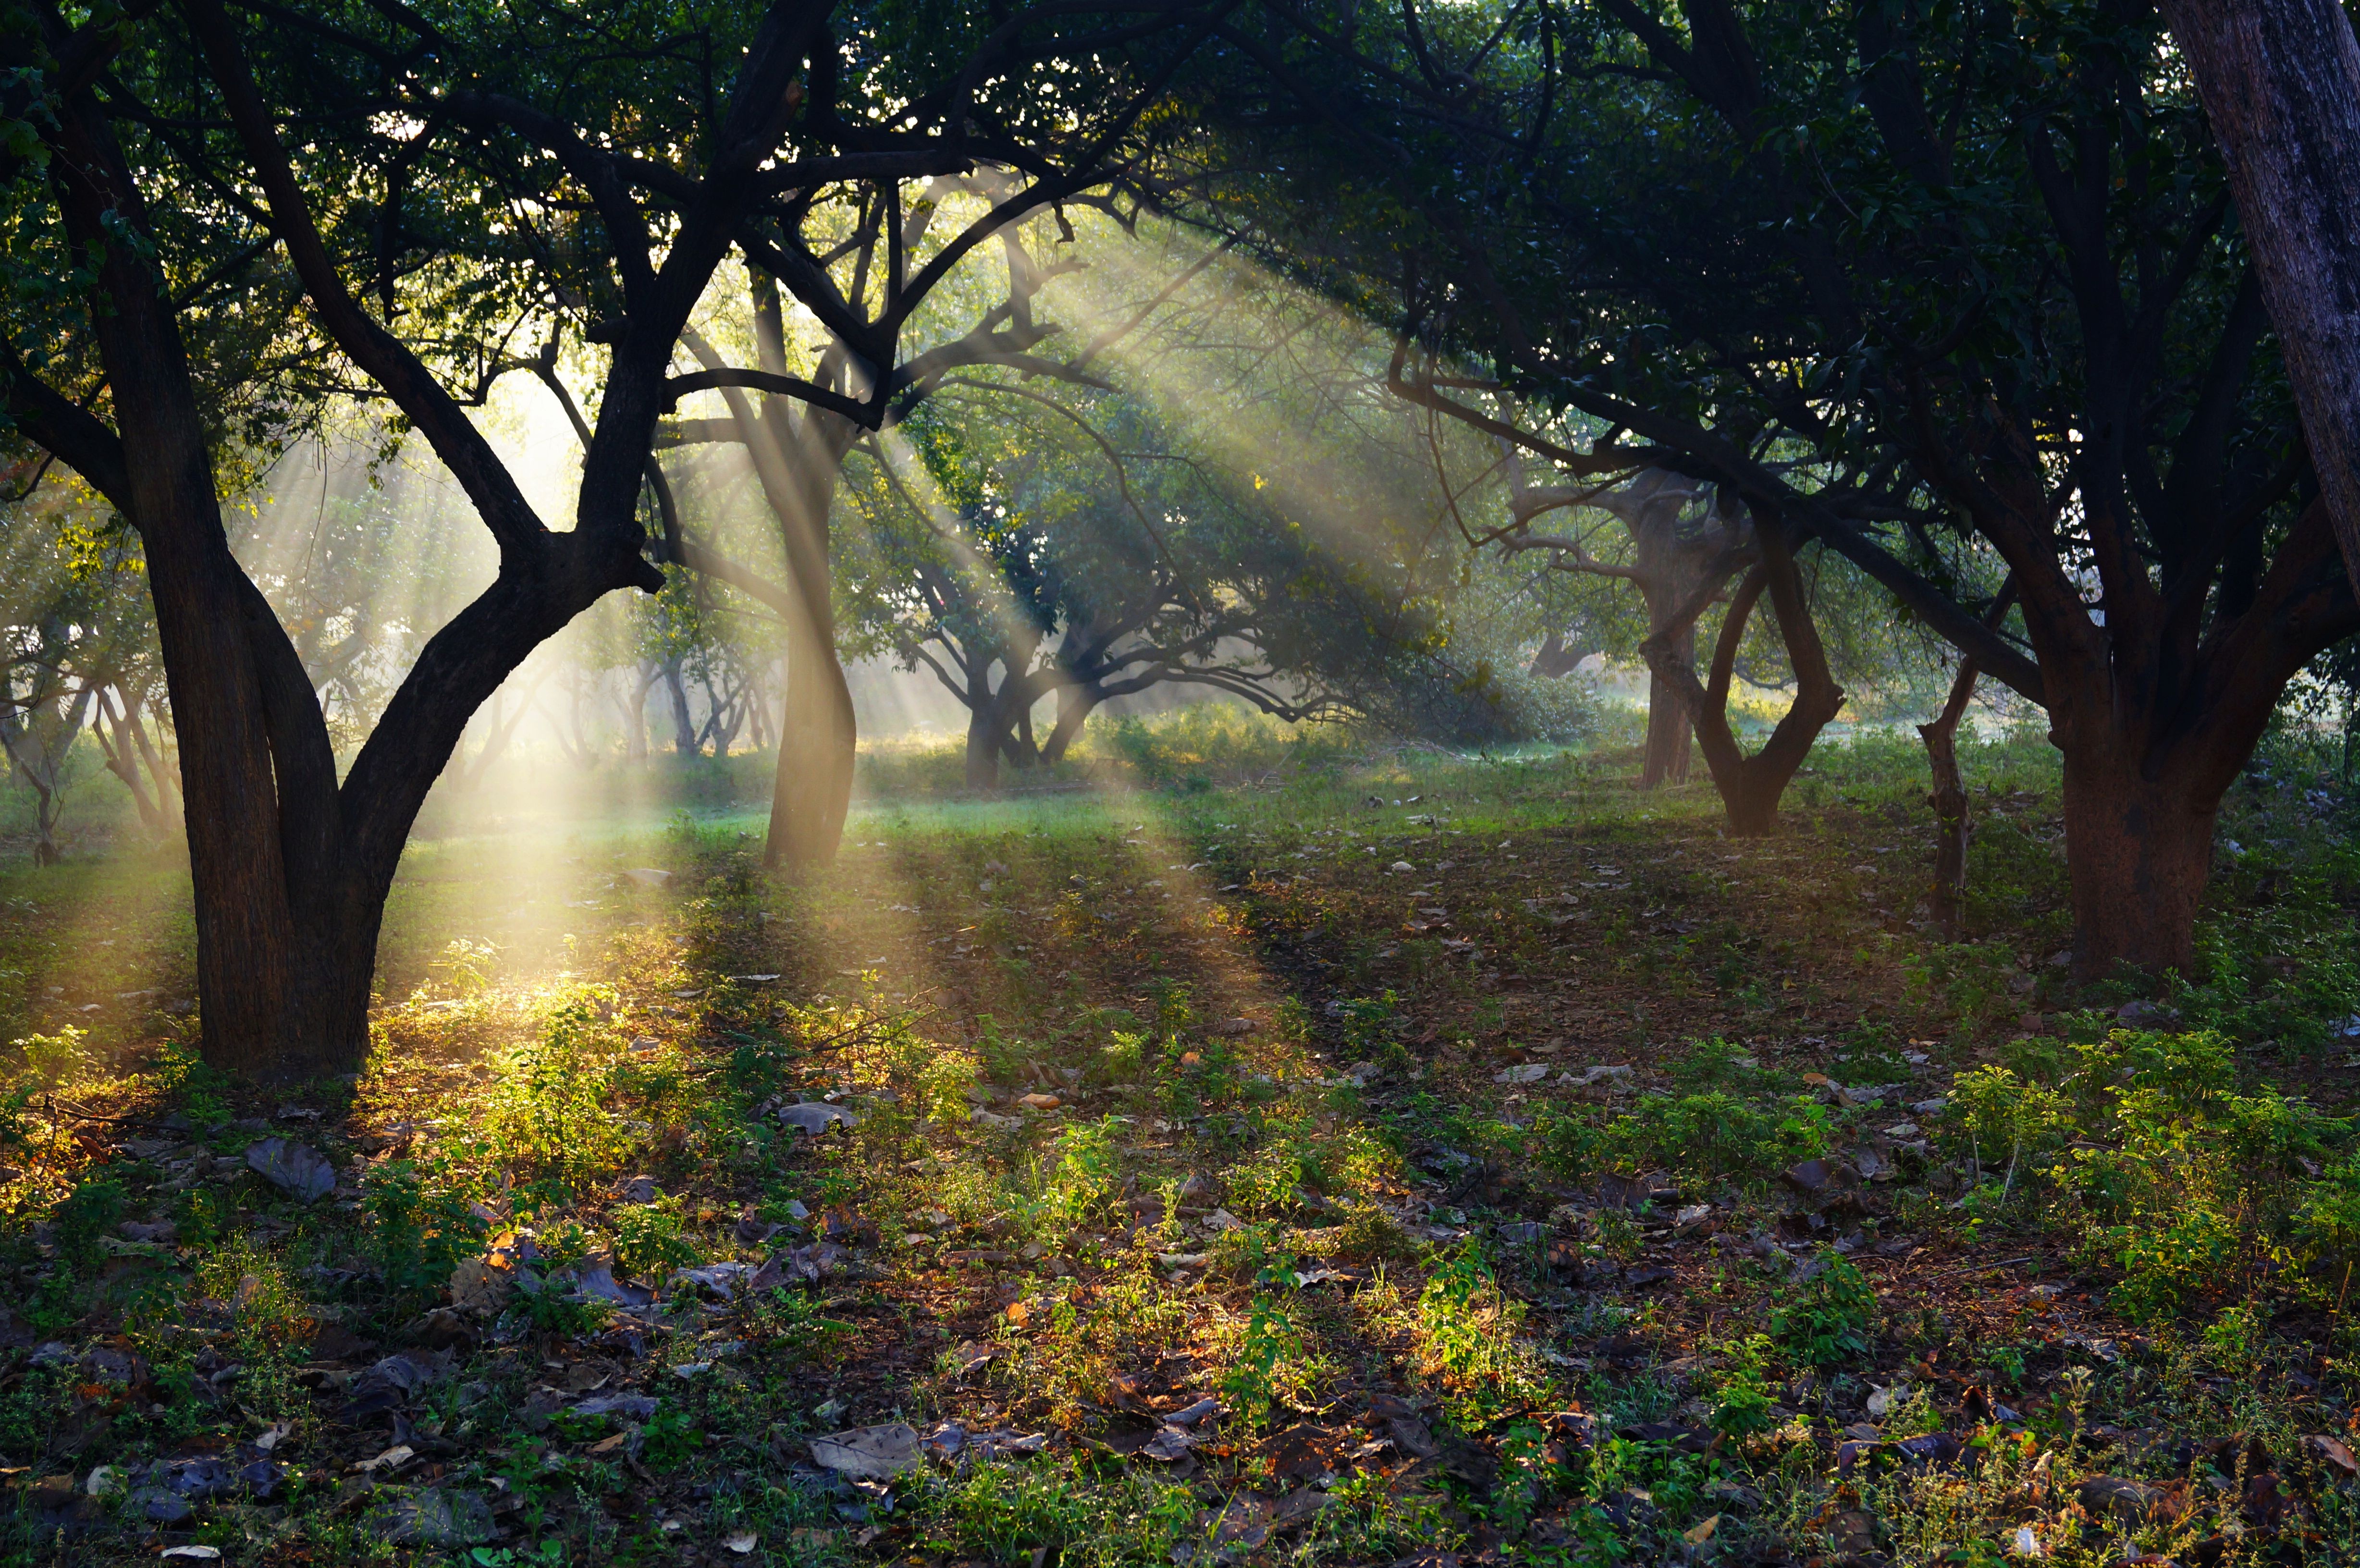
landscape, tree, nature, forest, grass, branch, light, plant, sun, mist, sunlight, morning, leaf, flower, travel, green, jungle, autumn, asia, tourism, season, outdoors, temple, rays, culture, india, woodland, habitat, delhi, crepuscular, pradesh, rural area, hinduism, ashram, natural environment, atmospheric phenomenon, woody plant, guru shri dev